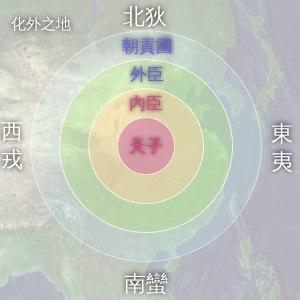
Le Céleste Empire ou littéralement « Sous le ciel » est un nom que les Chinois donnaient à la Chine à l'époque impériale, notamment pendant les périodes de division ou de guerres civiles. C'est un concept selon lequel la Chine exercerait un pouvoir sur le reste du monde, peuplé de « barbares ». Tiān xià est parfois traduit en « Céleste Empire » dans les ouvrages littéraires occidentaux anciens, même si le terme exact est Shénzhōu.